David DeCastro

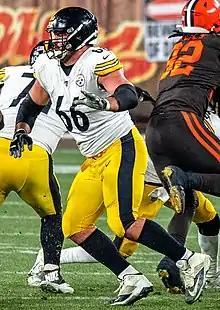
David DeCastro in a game against the Cleveland Browns

In week 11 against the Cleveland Browns, Browns' defensive end Myles Garrett hit Steelers' quarterback Mason Rudolph on the head with Rudolph's helmet. Afterwards, DeCastro grabbed Garrett, pushed him onto the ground, and laid on top of him to prevent an even larger fight from escalating. After the game, Garrett himself praised DeCastro for his actions. The next day, it was announced that DeCastro would not be suspended for his actions in the brawl.